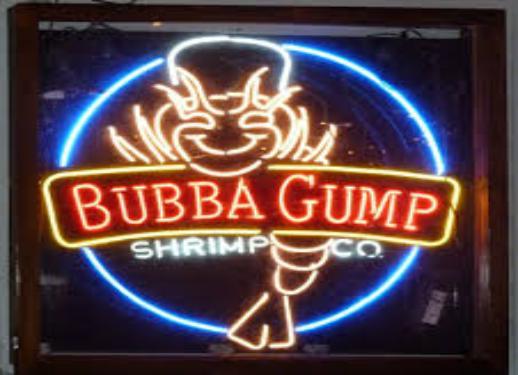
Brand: Bubba Gump Shrimp Company
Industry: Food